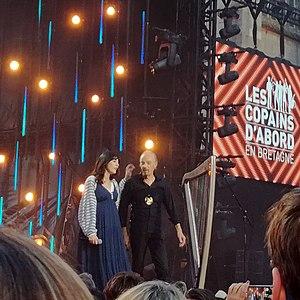
Alan Stivell et Nolwenn Leroy lors du tournage de l'émission Les Copains d'abord en Bretagne, place Saint-Corentin à Quimper.
Alan Stivell a toujours alterné ses prestations entre Bretagne, France, Europe et à l'international. Sa pratique des langues bretonne, française et anglaise, son niveau musical et sa diversité d'approches lui permettent d'accéder à une reconnaissance à la fois locale et mondiale. En effet, ses racines bretonnes et celtiques et la modernité de sa musique, assez proche de celle des anglo-celtes, lui permettent de toucher le public étranger plus facilement que la plupart des chanteurs ou groupes francophones.
La Brian Boru's March ou en français Marche de Brian Boru est une mélodie traditionnelle irlandaise.